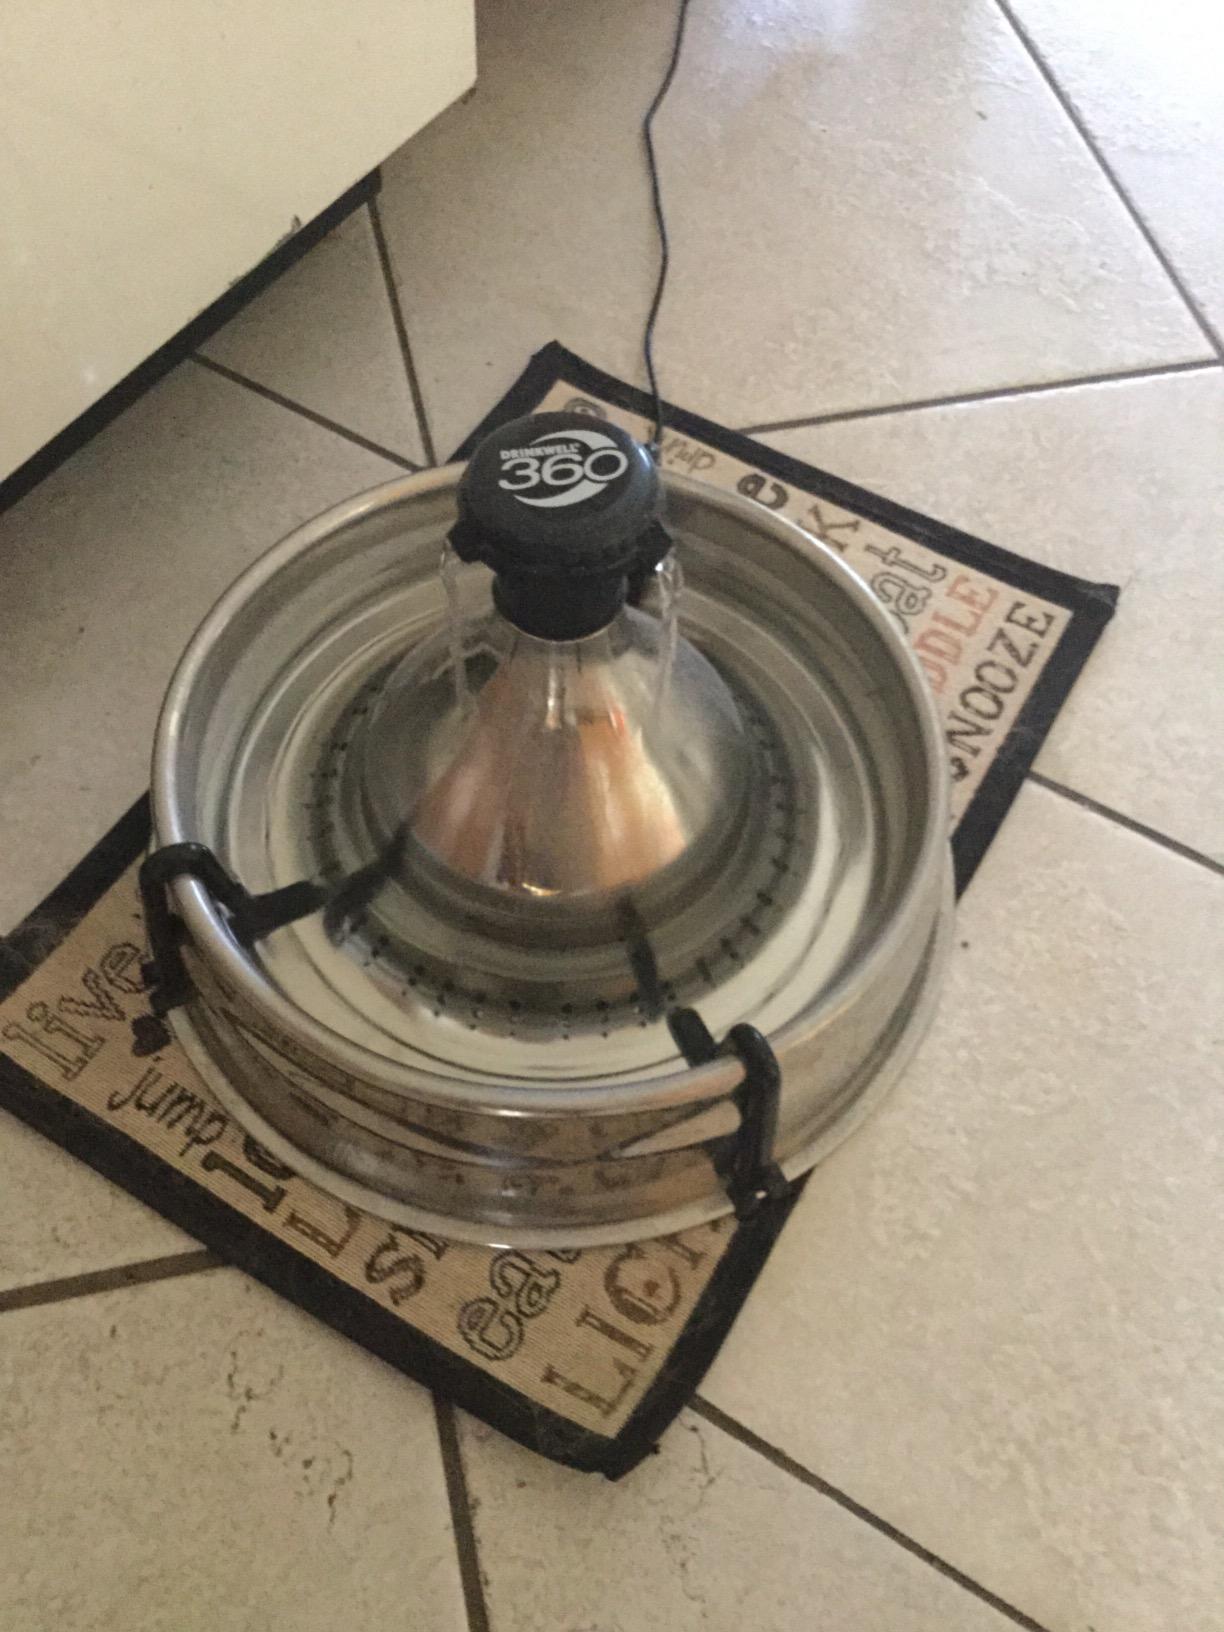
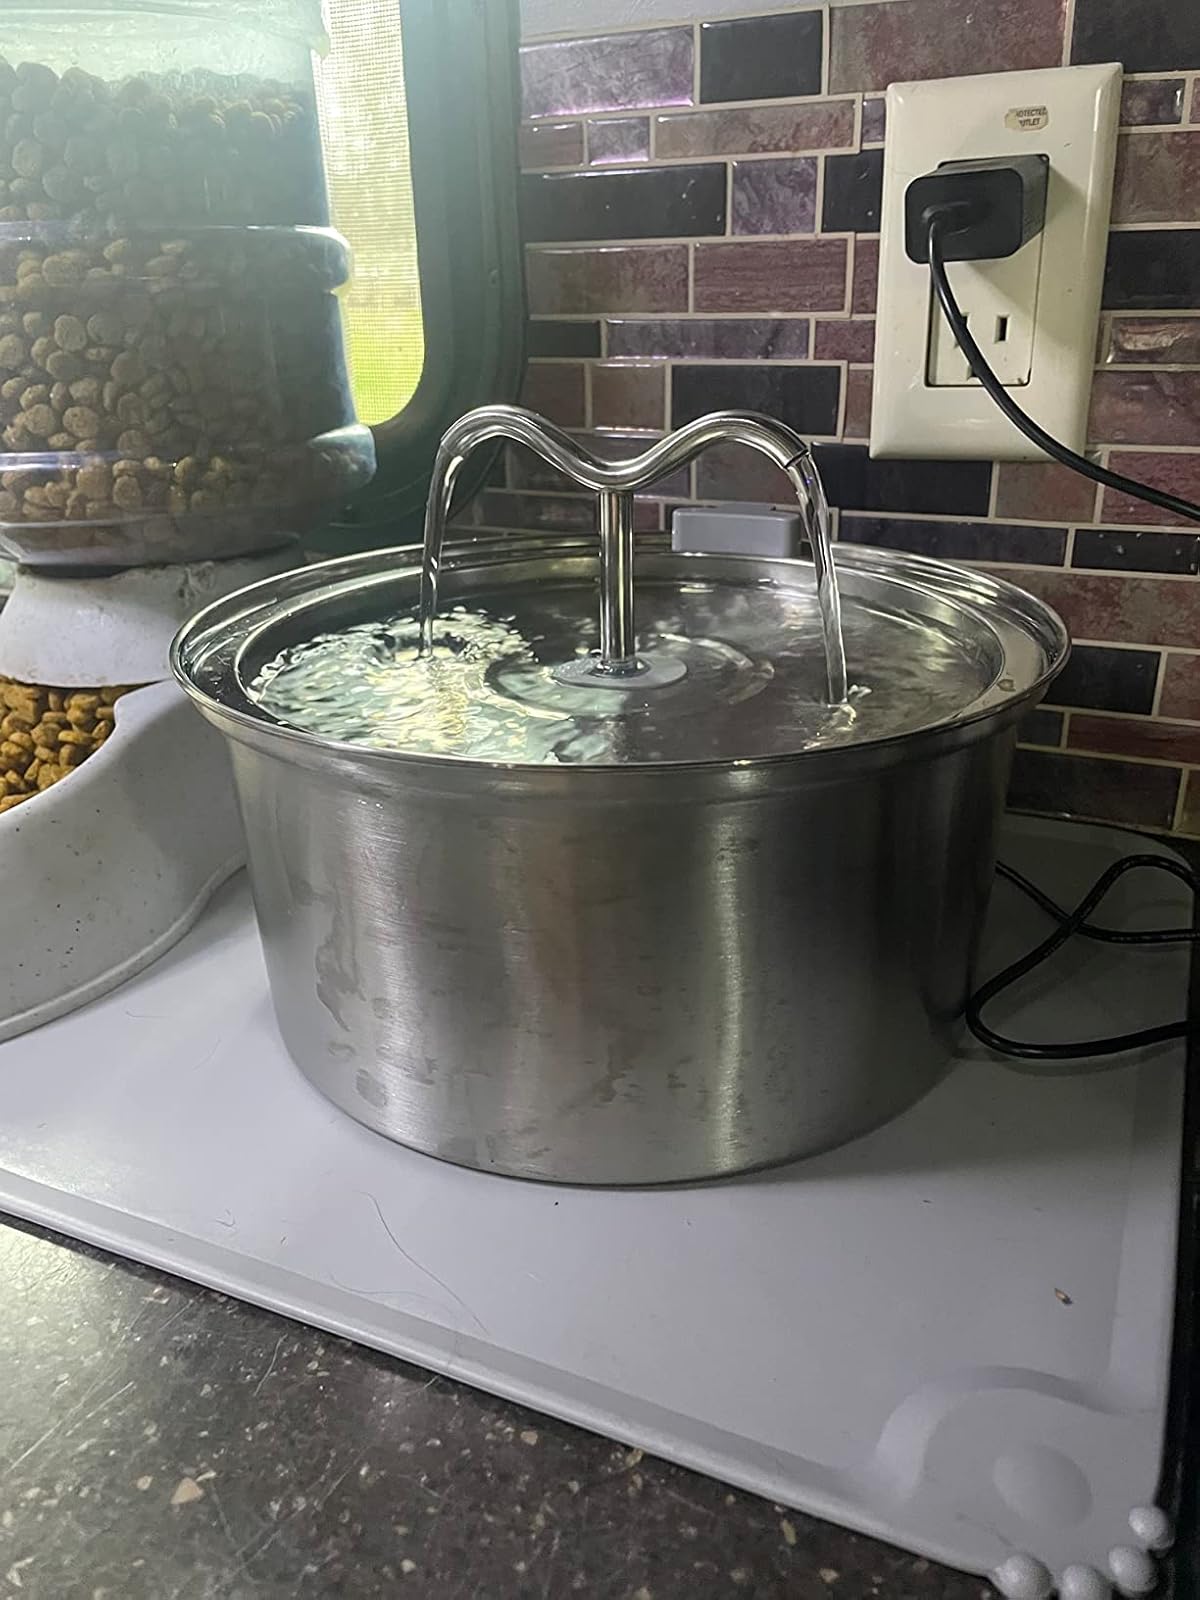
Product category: items_bowl
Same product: no